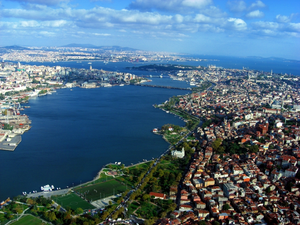
Cet article dresse une liste des villes classées par ordre de population.